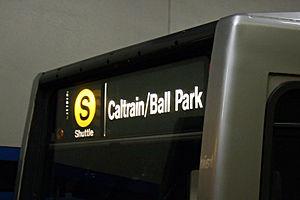
Le Muni Metro de San Francisco est un système de métro léger composé de sept lignes. Son tronçon principal se trouve sous Market Street au-dessus des lignes du BART.